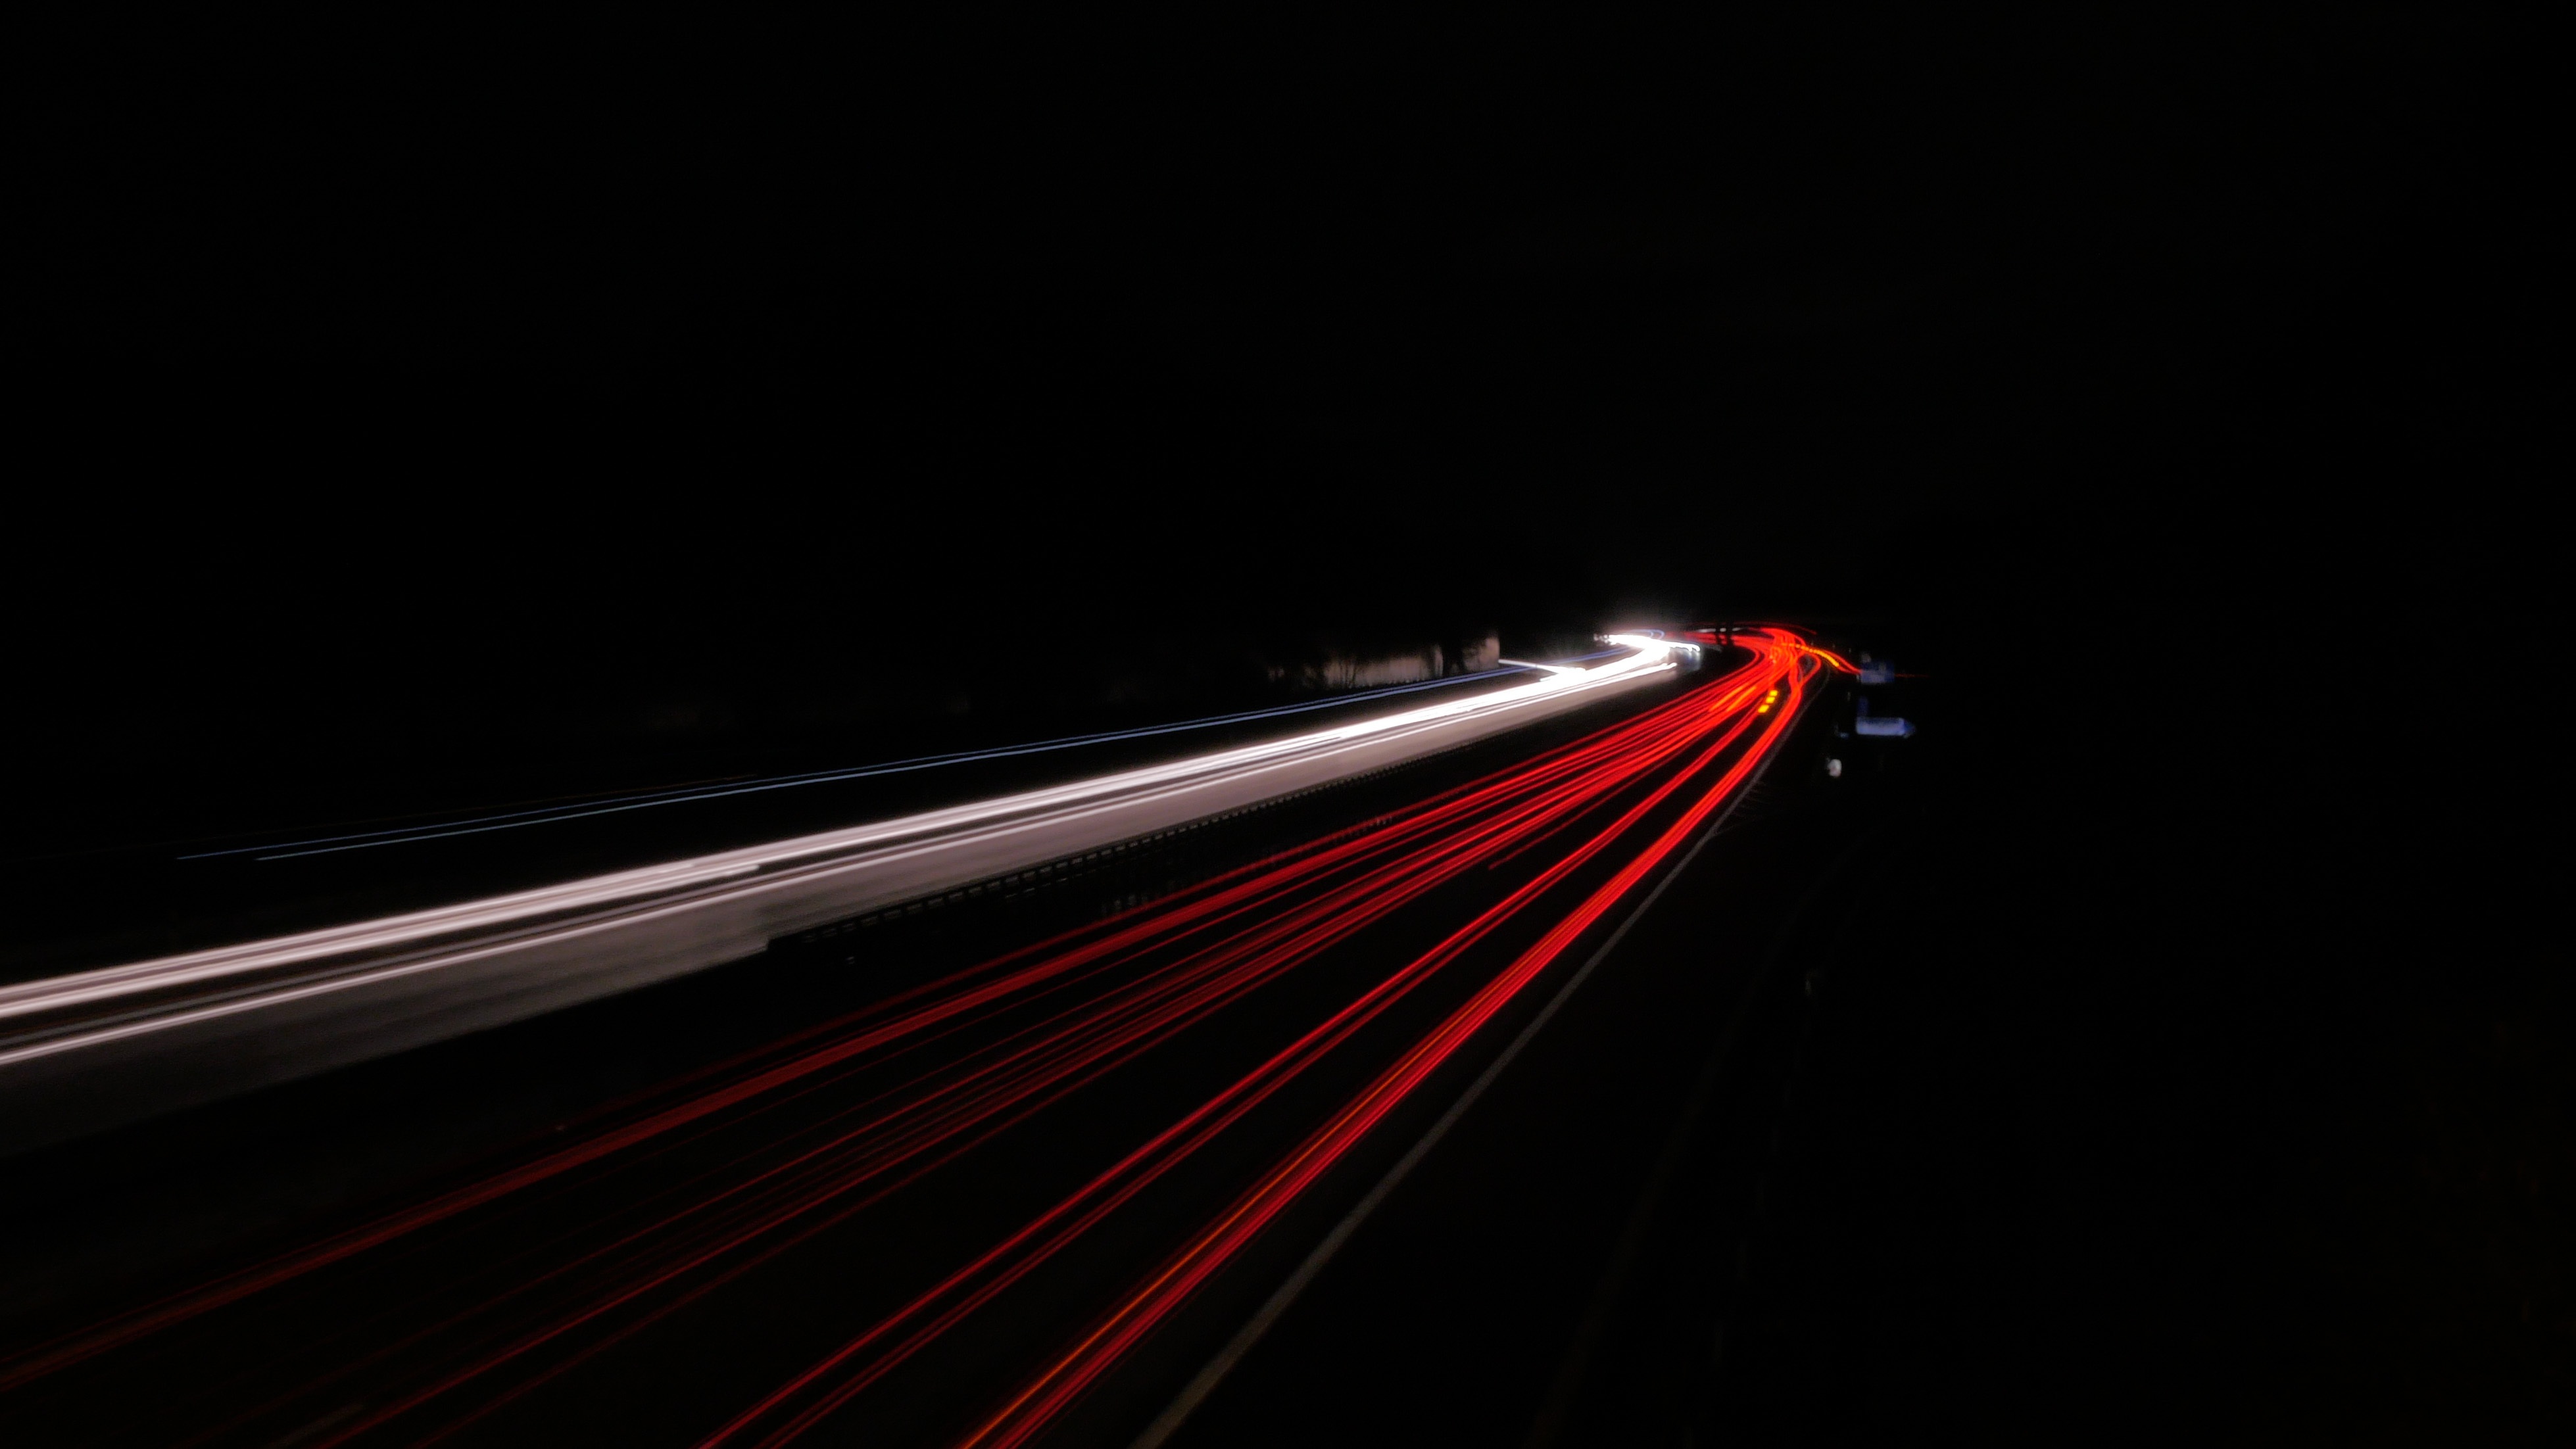
light, road, traffic, night, highway, line, red, auto, darkness, shape, atmosphere of earth, highway lights